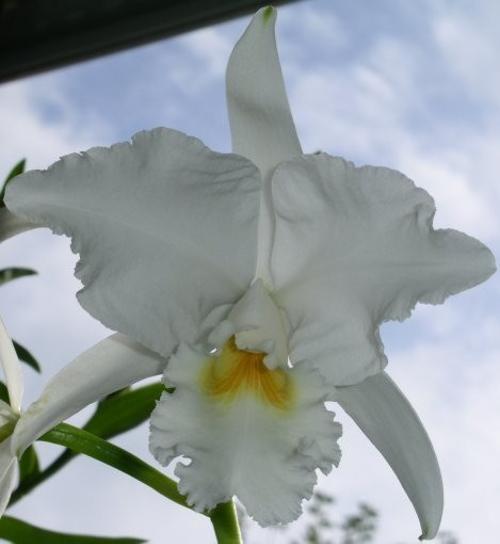
Label: ruby-lipped cattleya